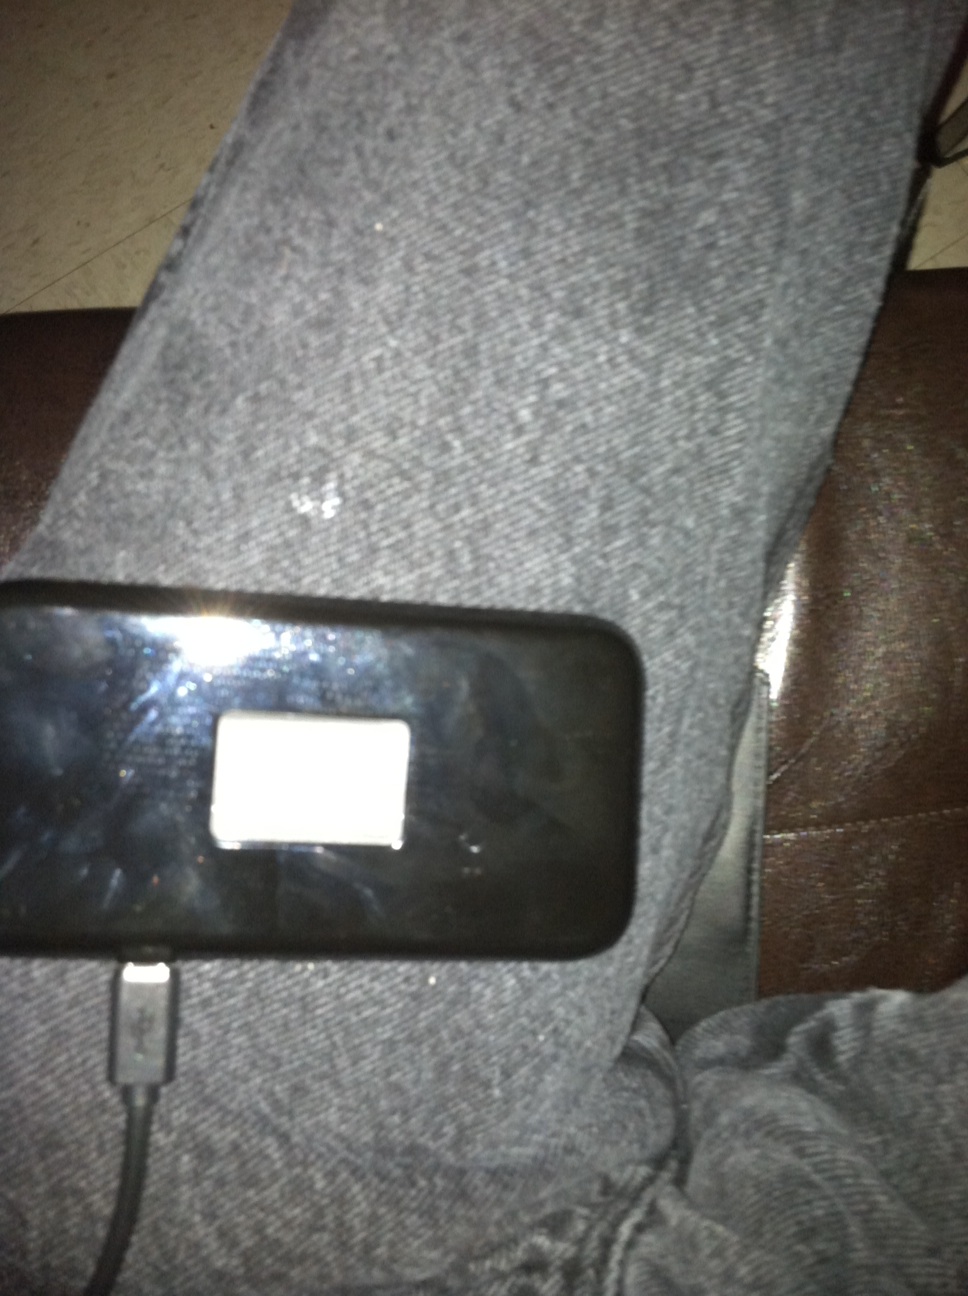Question: Does this say anything, or does it have any logos on it?
Answer: no